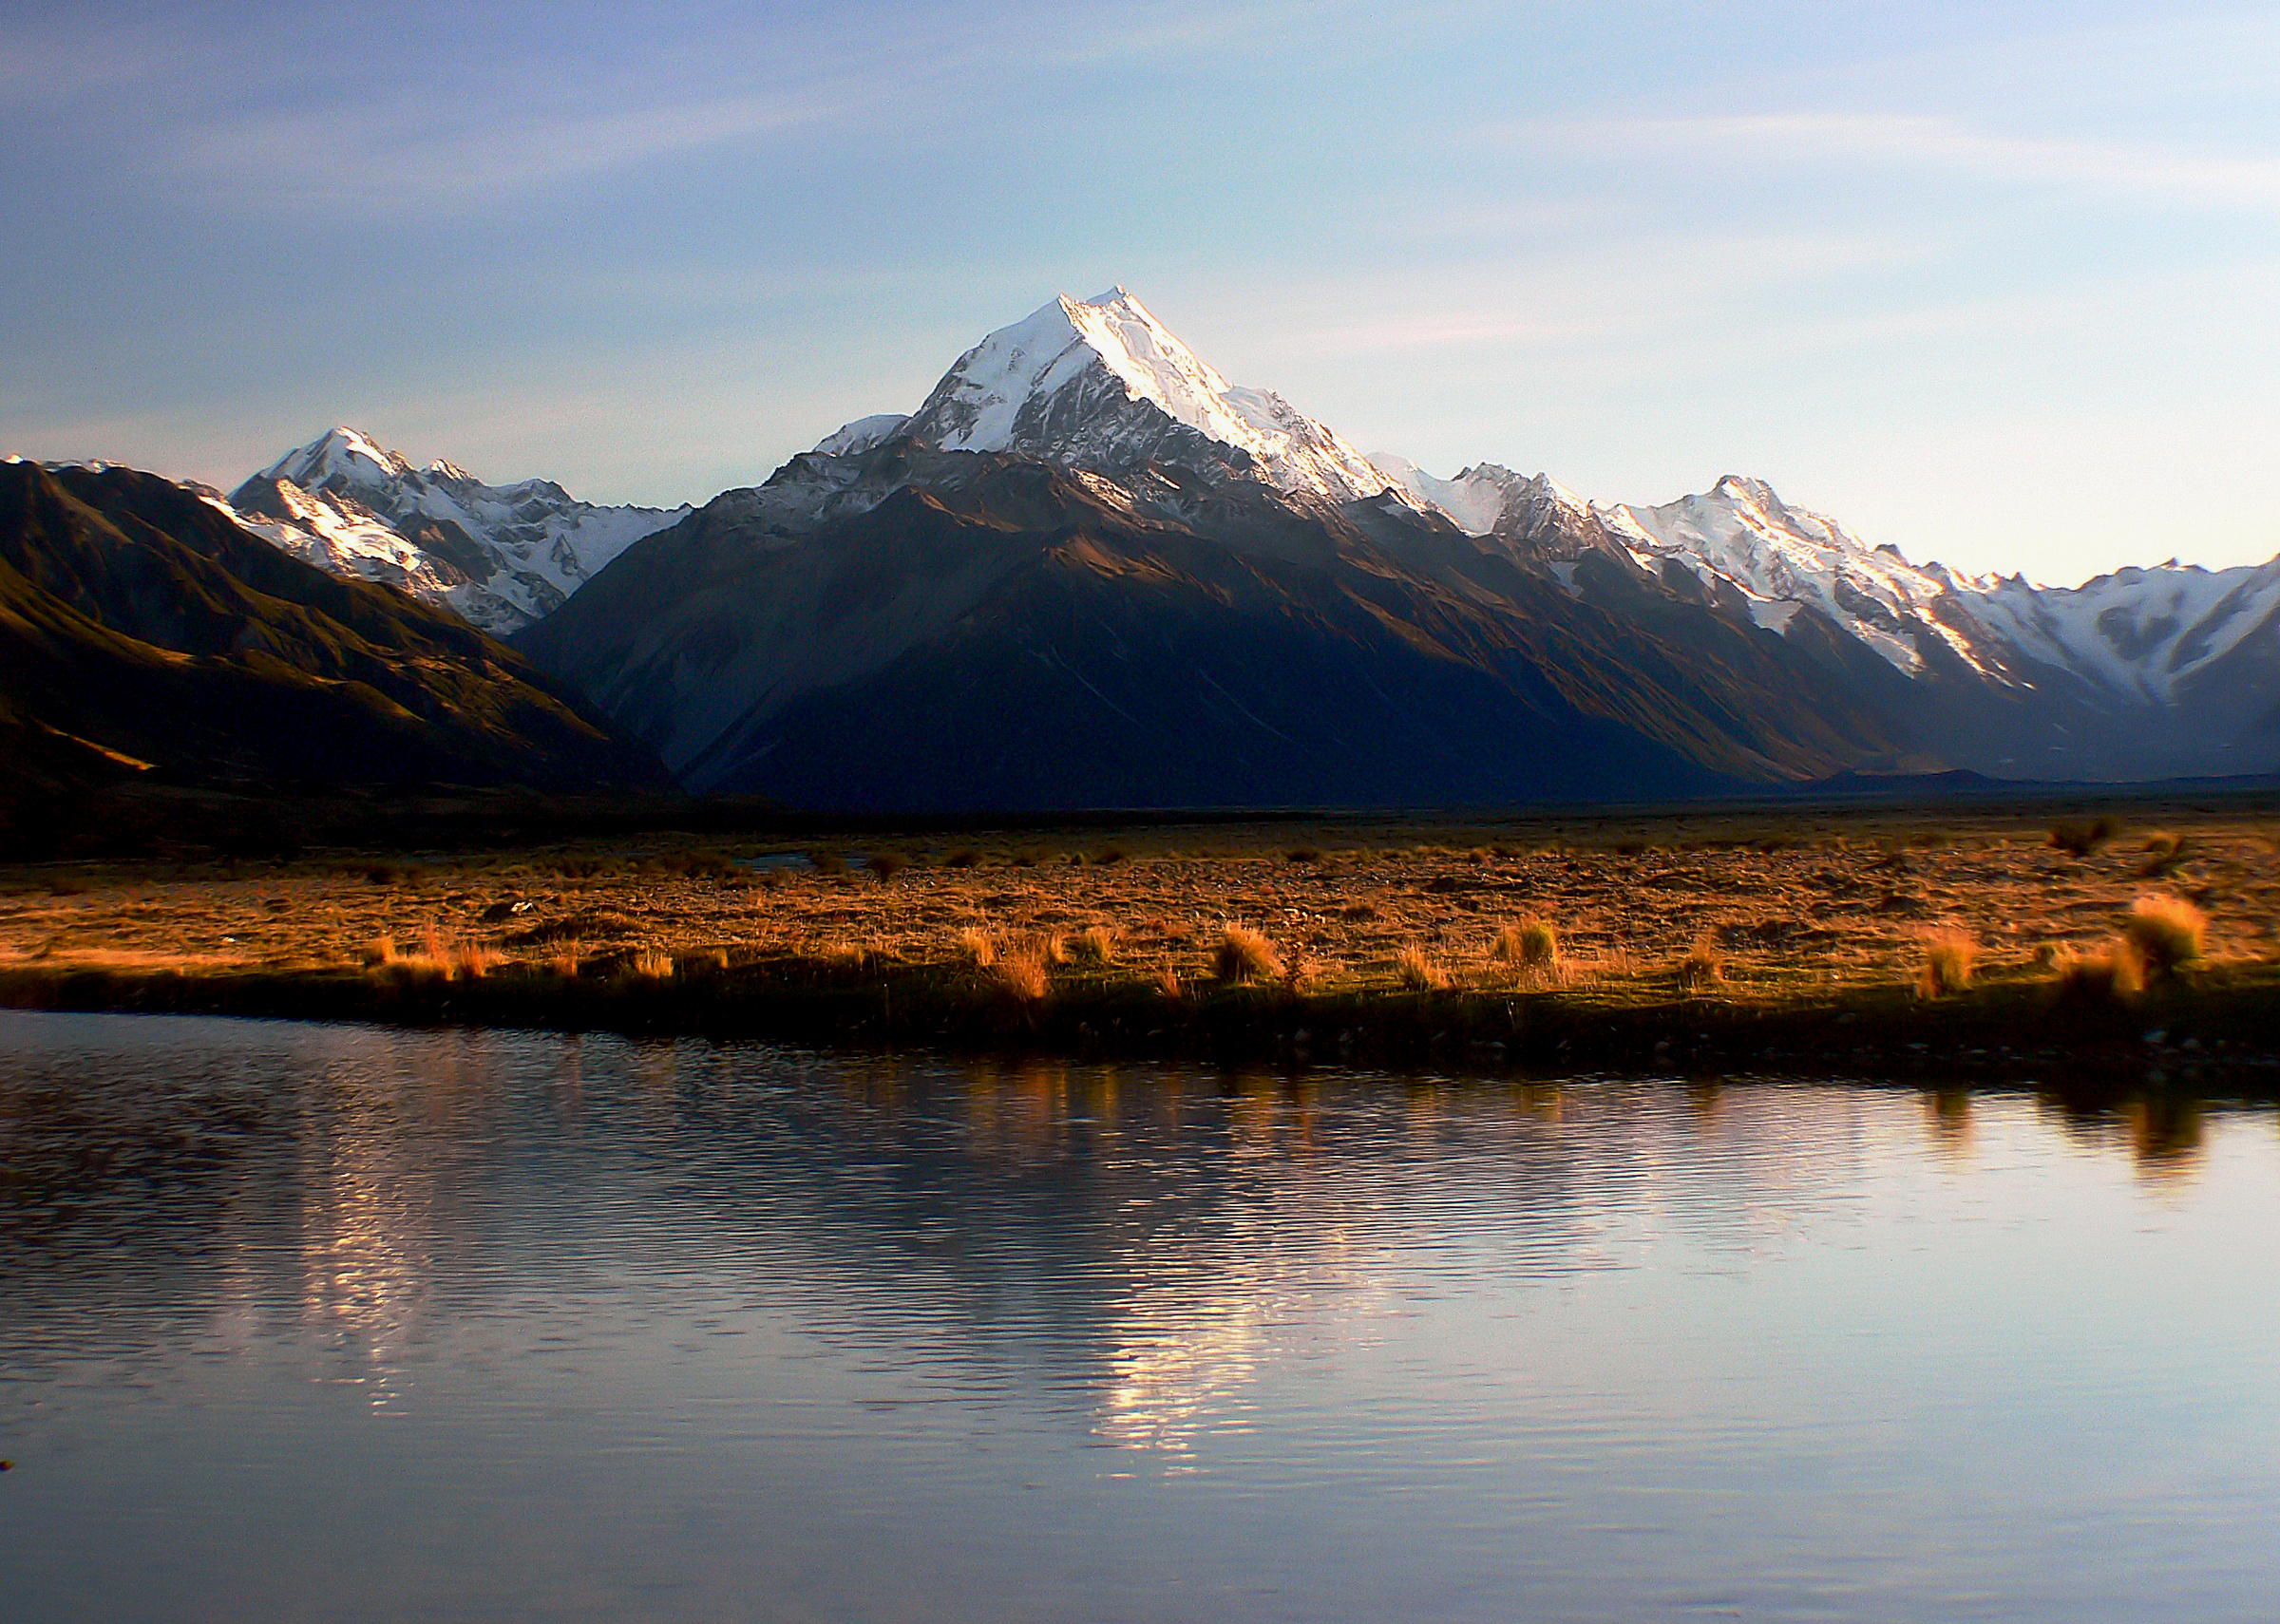
landscape, water, nature, wilderness, mountain, snow, cloud, sunrise, sunlight, morning, lake, dawn, mountain range, dusk, evening, reflection, reservoir, nationalpark, flickrelite, fell, lumixfz30, mountcook, loch, landform, atmospheric phenomenon, mountainous landforms